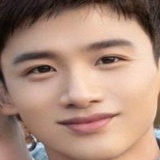
diễn viên Bạch Kính Đình